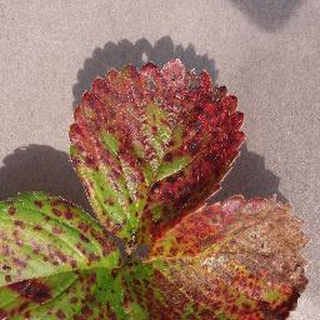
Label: strawberry_leaf_scorch